Wuhuan Boulevard station

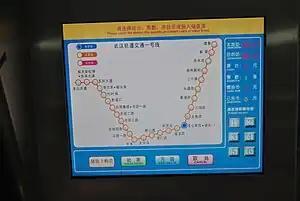

Wuhuan Boulevard Station is a station of Line 1 of Wuhan Metro. It entered revenue service on July 29, 2010. It is located in Dongxihu District.